U.S. Route 131

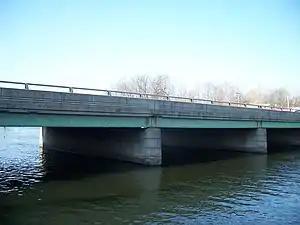
Photograph of the

As a state trunkline highway, US 131 runs approximately in Michigan, from the Indiana state line north to Petoskey. The highway is an important link between Grand Rapids and the tourist areas of Northern Michigan. The trunkline enters Michigan about south of White Pigeon, crossing a branch of the Michigan Southern Railroad before meeting US 12 on the west side of the village. The highway passes through rural farmland north to just south of Constantine, where US 131 turns northwestward to bypass the downtown business district, crosses the St. Joseph River and continues north to Three Rivers. The stretch of highway between Constantine and the start of the divided highway south of Three Rivers averaged 7,579 cars and 1,045 trucks daily in 2009 according to MDOT, one of the lowest AADT counts for the highway in Michigan.